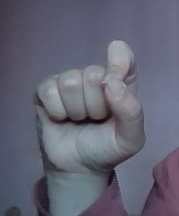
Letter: fa